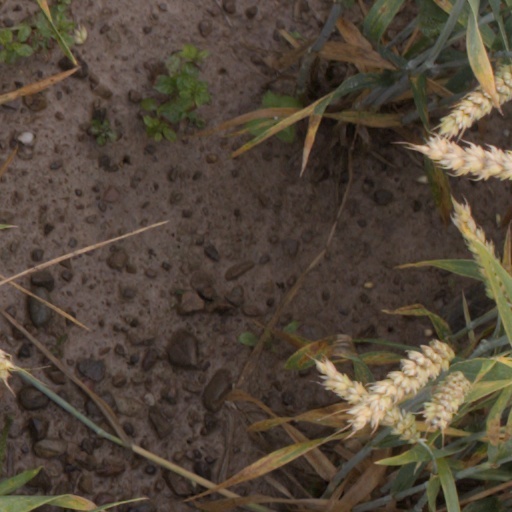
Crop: wheat